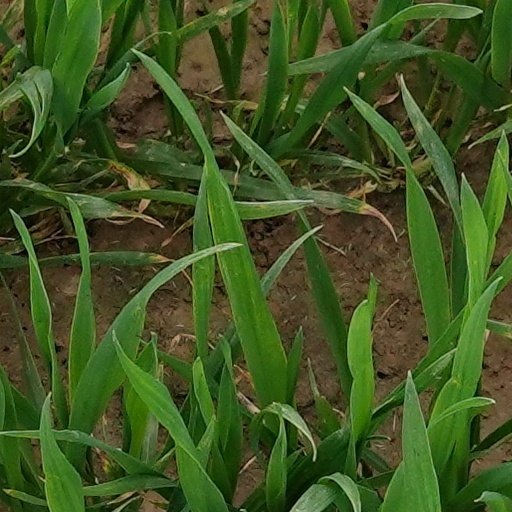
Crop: wheat